Marcellus Laroon the Younger

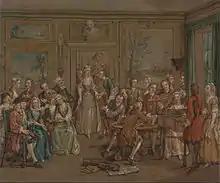
"Musical Conversation", c. 1760, Yale

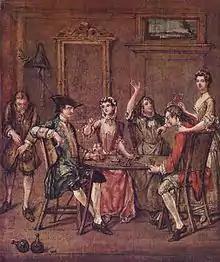
"Interior with Figures", by Marcellus Laroon the Younger, Tate, 1750s

Marcellus Laroon the Younger (2 April 1679 – 1 June 1772) was an English painter and draughtsman of French origin. He specialized in social genre scenes, and he frequented the world of actors and painters around Covent Garden in London that he painted. George Vertue, a contemporary who knew him well, said he painted for pleasure rather than profit.